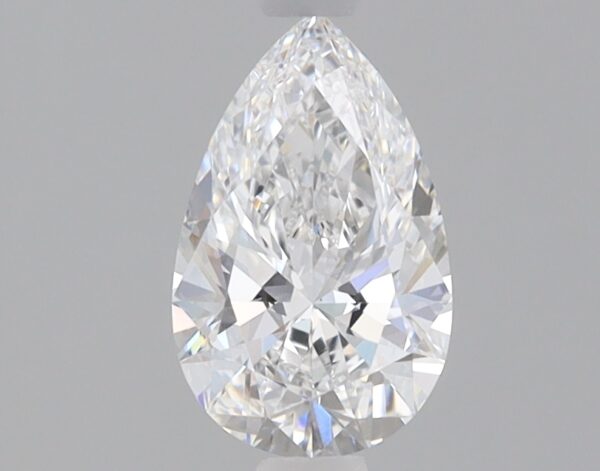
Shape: pear
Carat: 0.81
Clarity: VS1
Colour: D
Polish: EX
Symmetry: EX
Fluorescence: NONE
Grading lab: IGI
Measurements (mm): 8.42 x 5.23 x 3.17